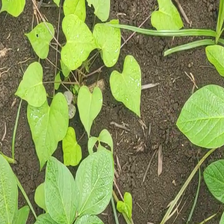
Weed species: Obscure_morning _glory(Ipomoea obscura)